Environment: real
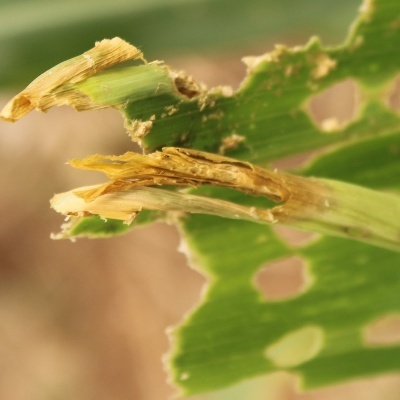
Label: fall_armyworm